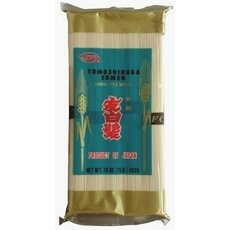
Item Name: JFC Dried Tomoshiraga Somen Noodles (6x16oz)
Product Description: Enjoy Jfc Dried Tomoshiraga Somen Noodles. Jfc Dried Tomoshiraga Somen Noodles, 16-Ounce (Pack Of 24) (Note: Description is informational only. Please refer to ingredients label on product prior to use and address any health questions to your Health Professional prior to use.
Value: 96.0
Unit: Fl Oz

Price: 8.45